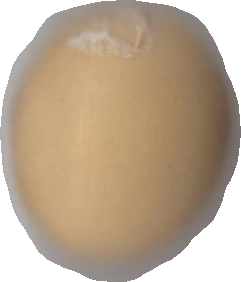
Variety: Grobogan